War artist

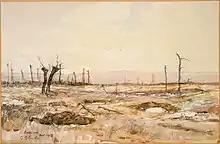
"Bellevue Ridge", 1918 by New Zealand official war artist George Edmund Butler

Representative works by Canada's artists whose work illustrates and records war are gathered into the extensive collection of the Canadian War Museum. The earliest war art in Canada was rock art created by Indigenous peoples from all regions of the country. During the colonial period, large-scale, European-style paintings of war dominated New France and British North America. The First and Second World Wars saw a dramatic increase in the production of war art in every medium. A few First World War paintings were exhibited in the Senate of Canada Chamber, and artists studied these works as a way of preparing to create new artworks in the conflict in Europe which expanded after 1939.